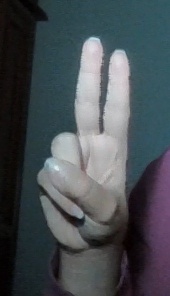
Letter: taa